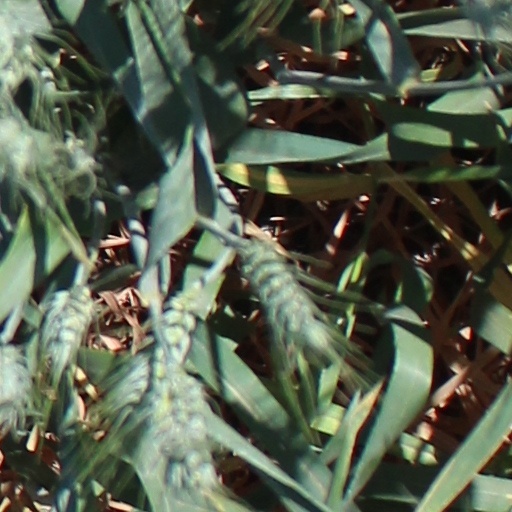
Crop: wheat